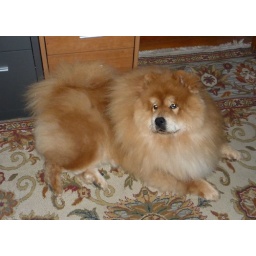
Early in the morning she sleeps behind my office chair while I putz at the computer. She's a loyal companion.